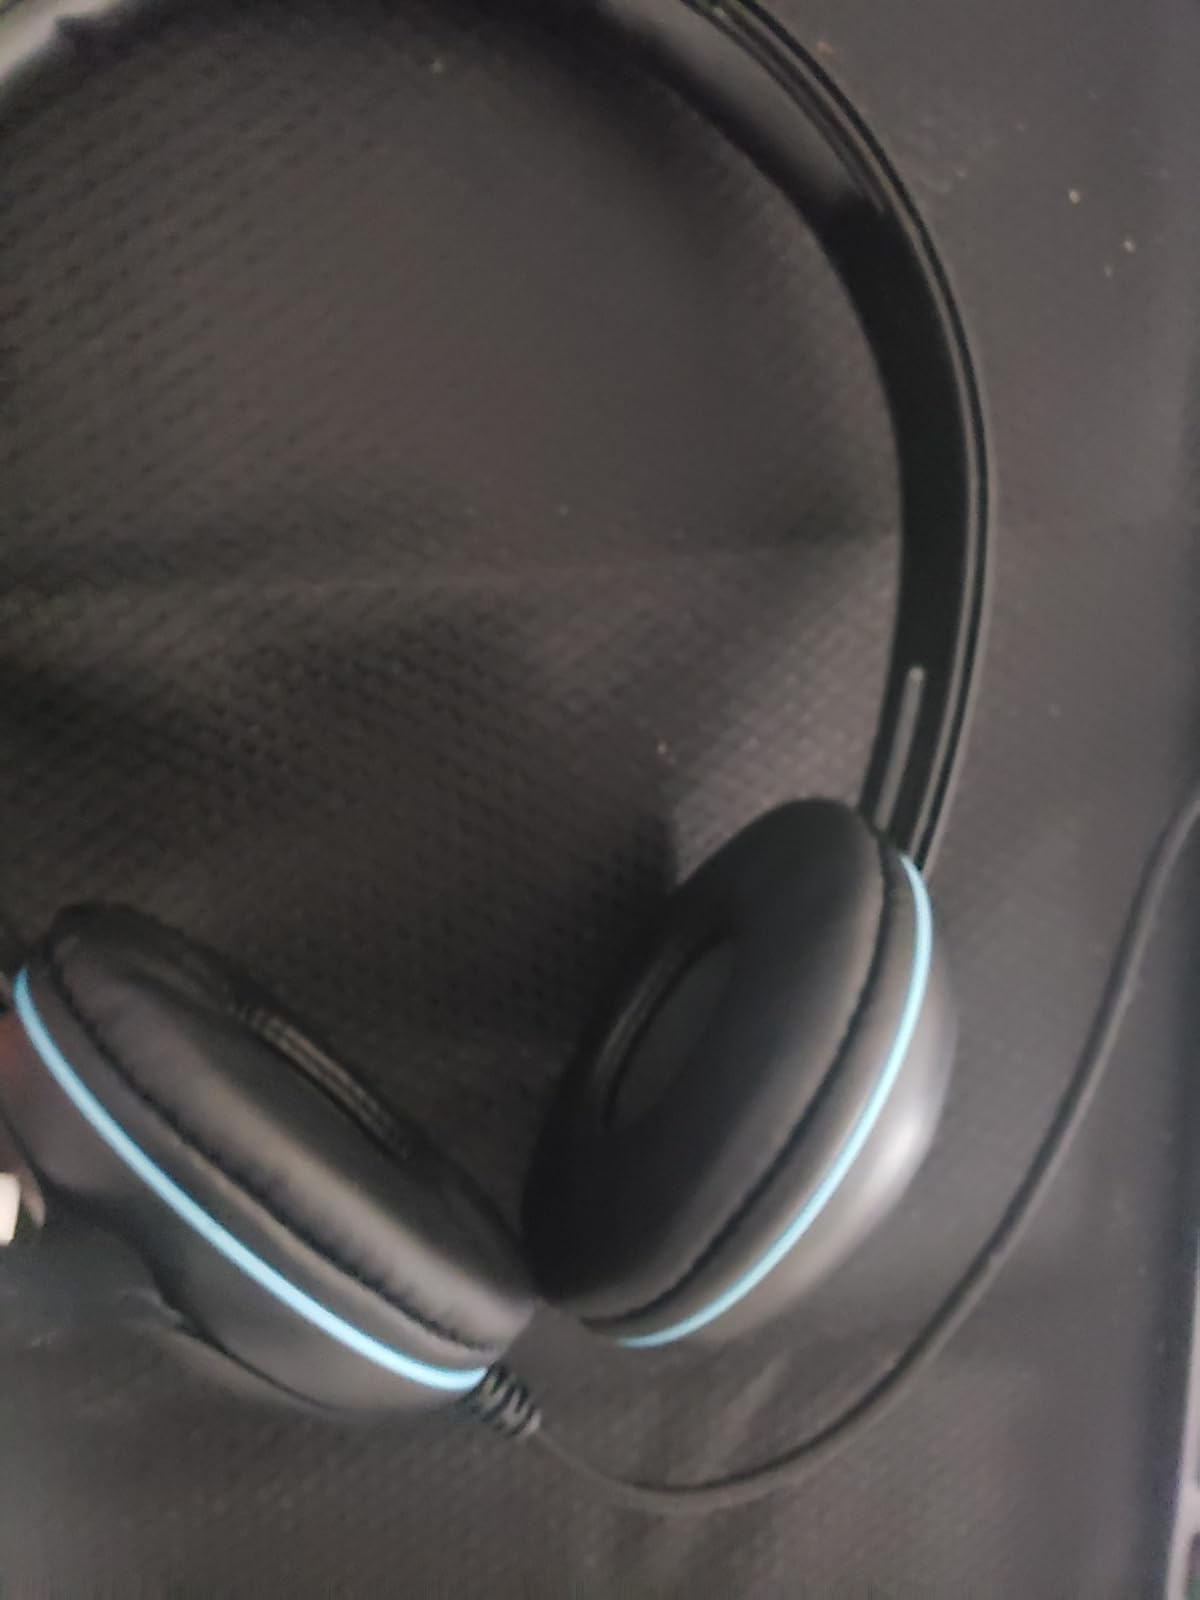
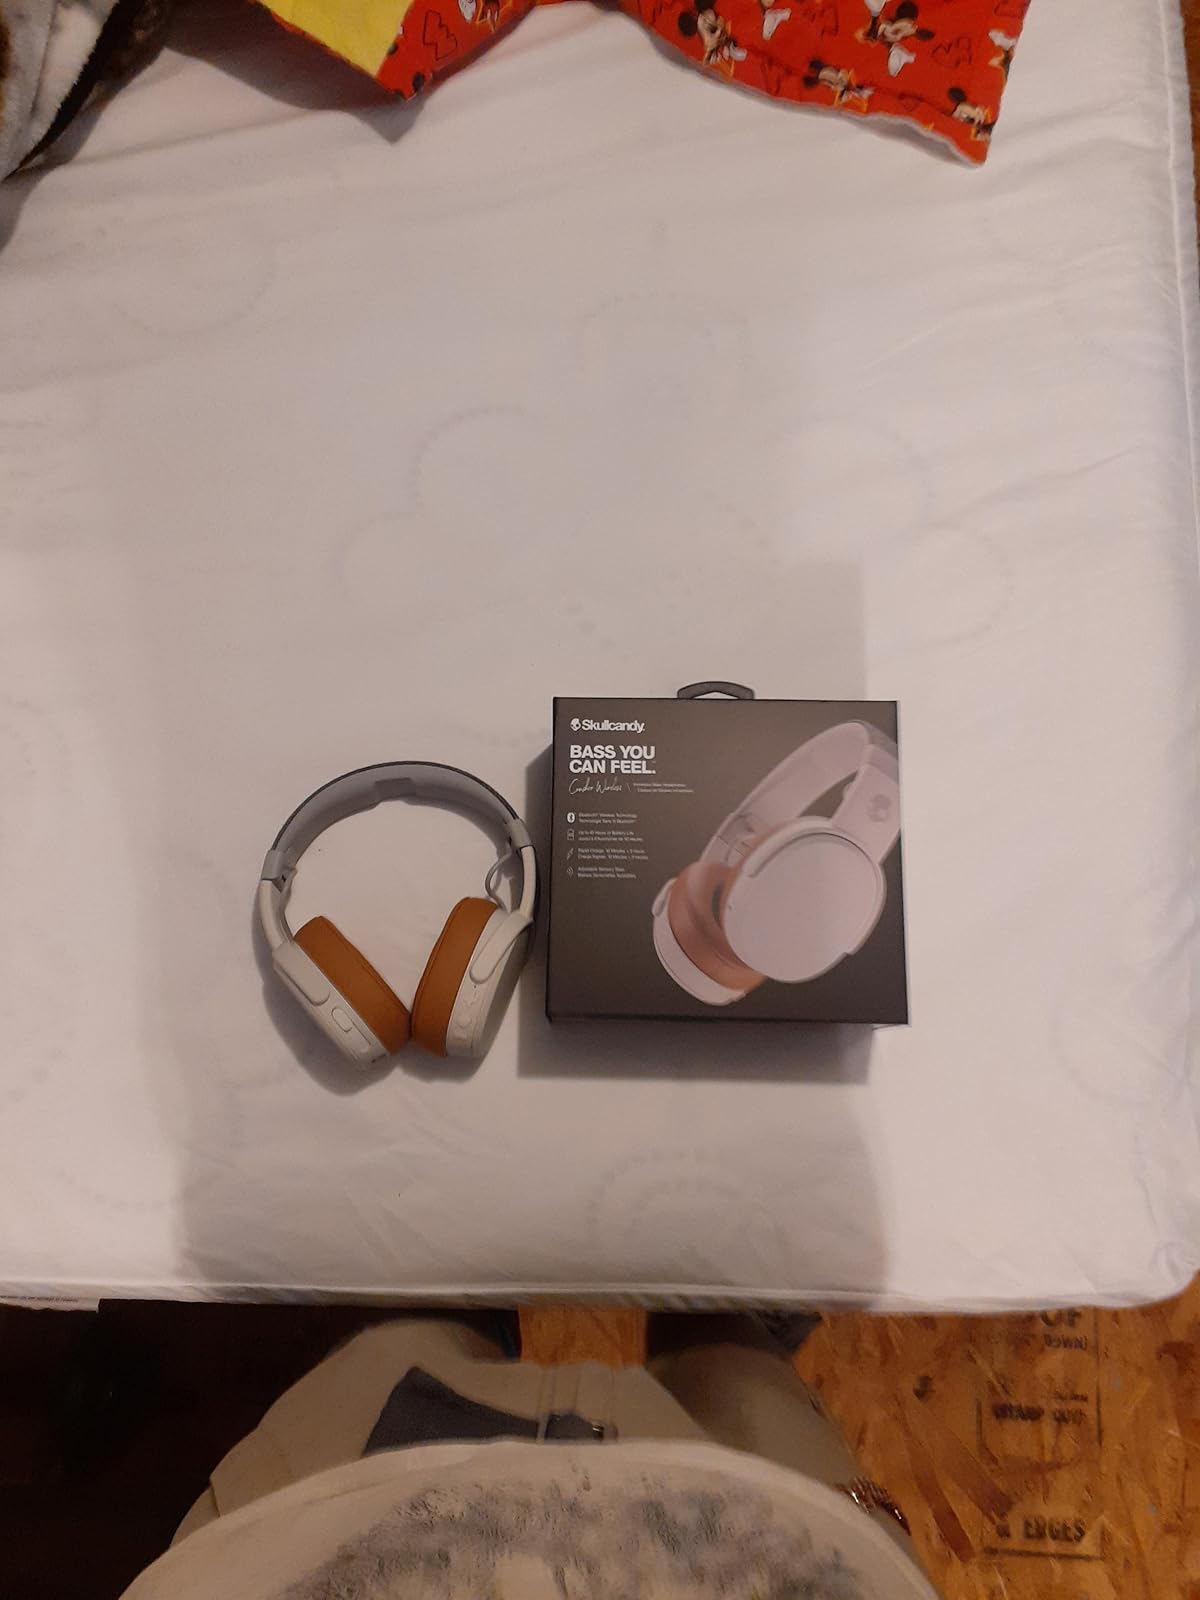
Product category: headphones
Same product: no